Welsh settlement in the Americas

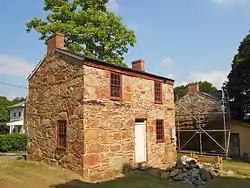
A stone cottage built in Coulsontown, Pennsylvania by quarrymen from Wales in the mid 19th century

Many Quakers from Wales emigrated to Pennsylvania in the 17th century with a promise from William Penn that they would be allowed to set up a Welsh colony there. The Welsh Tract was to have been a separate county whose local government would use the Welsh language, since many of the settlers spoke no English. The promise however was not kept and by the 1690s the land had already been partitioned into different counties, and the Tract never gained self-government.